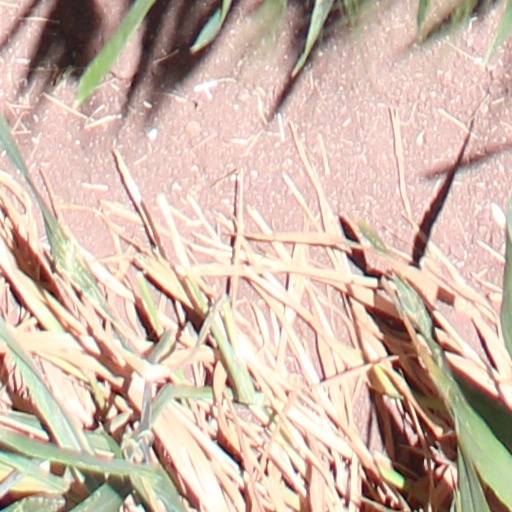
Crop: wheat